James Hixon Van Sickle

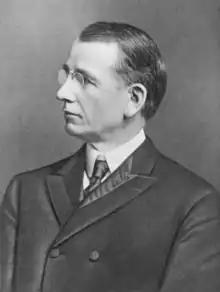
Van Sickle in 1907 publication

James Hixon Van Sickle (October 24, 1852 – February 12, 1926) was an American educator. He worked as superintendent of schools in Denver, Colorado, Baltimore, Maryland, and Springfield, Massachusetts.